Thomas Twyford

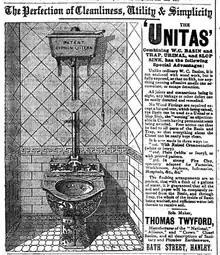
Ad for Unitas (1886)

By the 1880s, the free-standing water closet was first sold and quickly gained popularity because it was more easily cleaned and thus more hygienic. It was not long before Twyford adopted the new innovation. In 1884 he released his first free-standing water closet made with earthenware, named the "Unitas". The first Unitas possessed an open trap but Twyford was eager to remedy this. He commissioned his best potters to produce a free-standing water closet that had a lid to the trap and was made completely of earthenware. However, even though Twyford was quick to jump on the most innovative developments in the sanitary industry – and often can be credited with being the pioneer in some of these developments – he was in fact not the first person to release a one-piece pedestal water closet. It is most probable that a London firm with George Jennings is attributed for releasing the first successful one-piece pedestal water closet. However, Twyford's Unitas was greatly celebrated during the 1880s as one of the best one-piece pedestal water closets, especially because it was made of entirely one piece of earthenware and Twyford made certain that there were "pleasant to the eye" designs painted on the exterior and in the interior of the more expensive models.